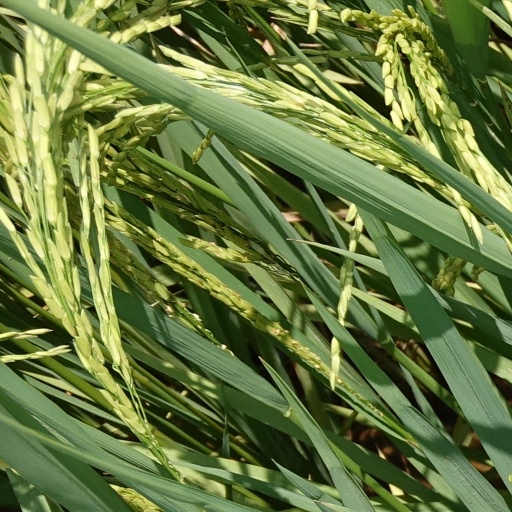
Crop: rice